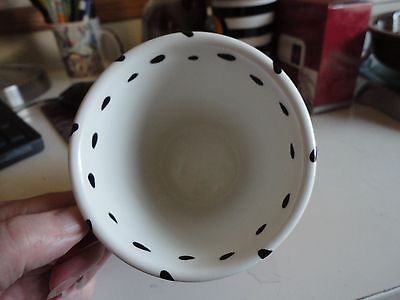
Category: mug